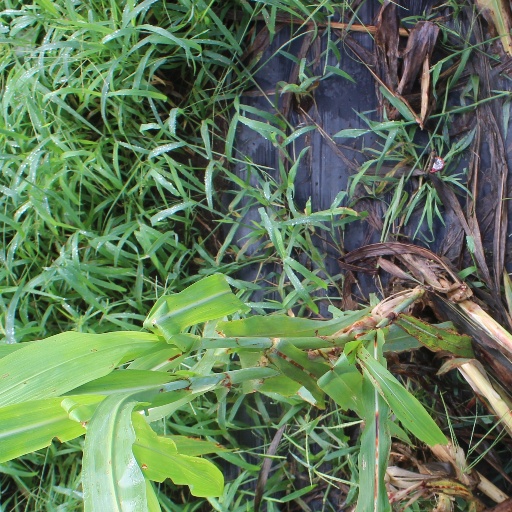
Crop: sorghum